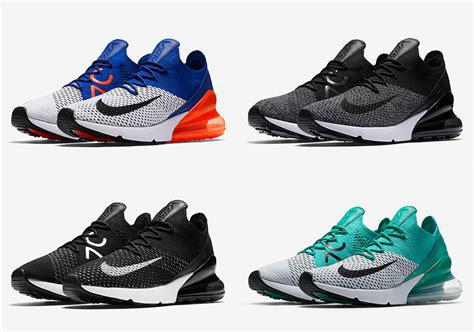
Brand: Nike
Model: Air Max 270 Flyknit